Tylis

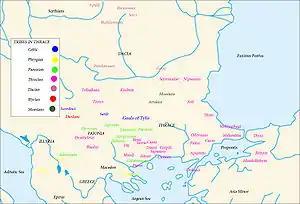
Tribes in Thrace. Celtic peoples, including the Gauls of Tylis, are labelled in blue.

Tylis (Greek: Τύλις) or Tyle was a capital of a short-lived Balkan state mentioned by Polybius that was founded by Celts led by Comontorius in the 3rd century BC. Following their invasion of Thrace and Greece in 279 BC, the Gauls were defeated by the Macedonian king Antigonus II Gonatas in the Battle of Lysimachia in 277 BC, after which they turned inland to Thrace and founded their kingdom at Tylis. It was located near the eastern edge of the Haemus (Balkan) Mountains in what is now eastern Bulgaria. Some bands of Celts, namely the Tectosages, Tolistobogii and Trocmi, did not settle in Thrace, but crossed into Asia Minor to become known as the Galatians. The last king of Tylis was Cavarus who maintained good relations with the city of Byzantium. His capital was destroyed by the Thracians in 212 BC and this was also the end of his kingdom. The modern Bulgarian village of Tulovo in Stara Zagora Province now occupies the site.